Anarchism in Armenia

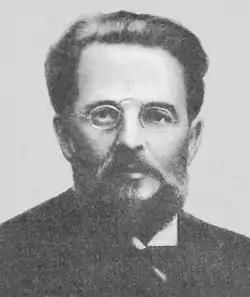
Christapor Mikaelian, an Armenian anarchist and one of the founders of the Armenian Revolutionary Federation. In 1905, he took part in a planned assassination of Sultan Abdul Hamid II.

Inspired by Nalbandian, the Armenian anarchist Christapor Mikaelian took part in the foundation of the Armenian Revolutionary Federation (ARF), a political organization made up of a broad coalition of anarchists, socialists and nationalists. The organization itself was decentralized, allowing local branches in the various partitions of Armenia to act independently in accordance with the needs of their locality. Its goal was the establishment of a libertarian socialist society in Armenia, one based on the principles of freedom of assembly, freedom of speech, freedom of religion and agrarian reform. Mikaelian himself was a former supporter of Bakunin and defended the ideas of direct action and self-government, encouraging the ARF to put these principles into practice in their activities.